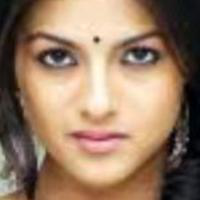
Age group: age 21-30